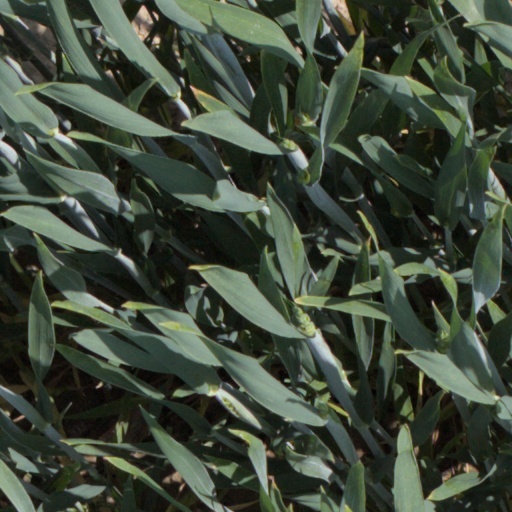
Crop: wheat